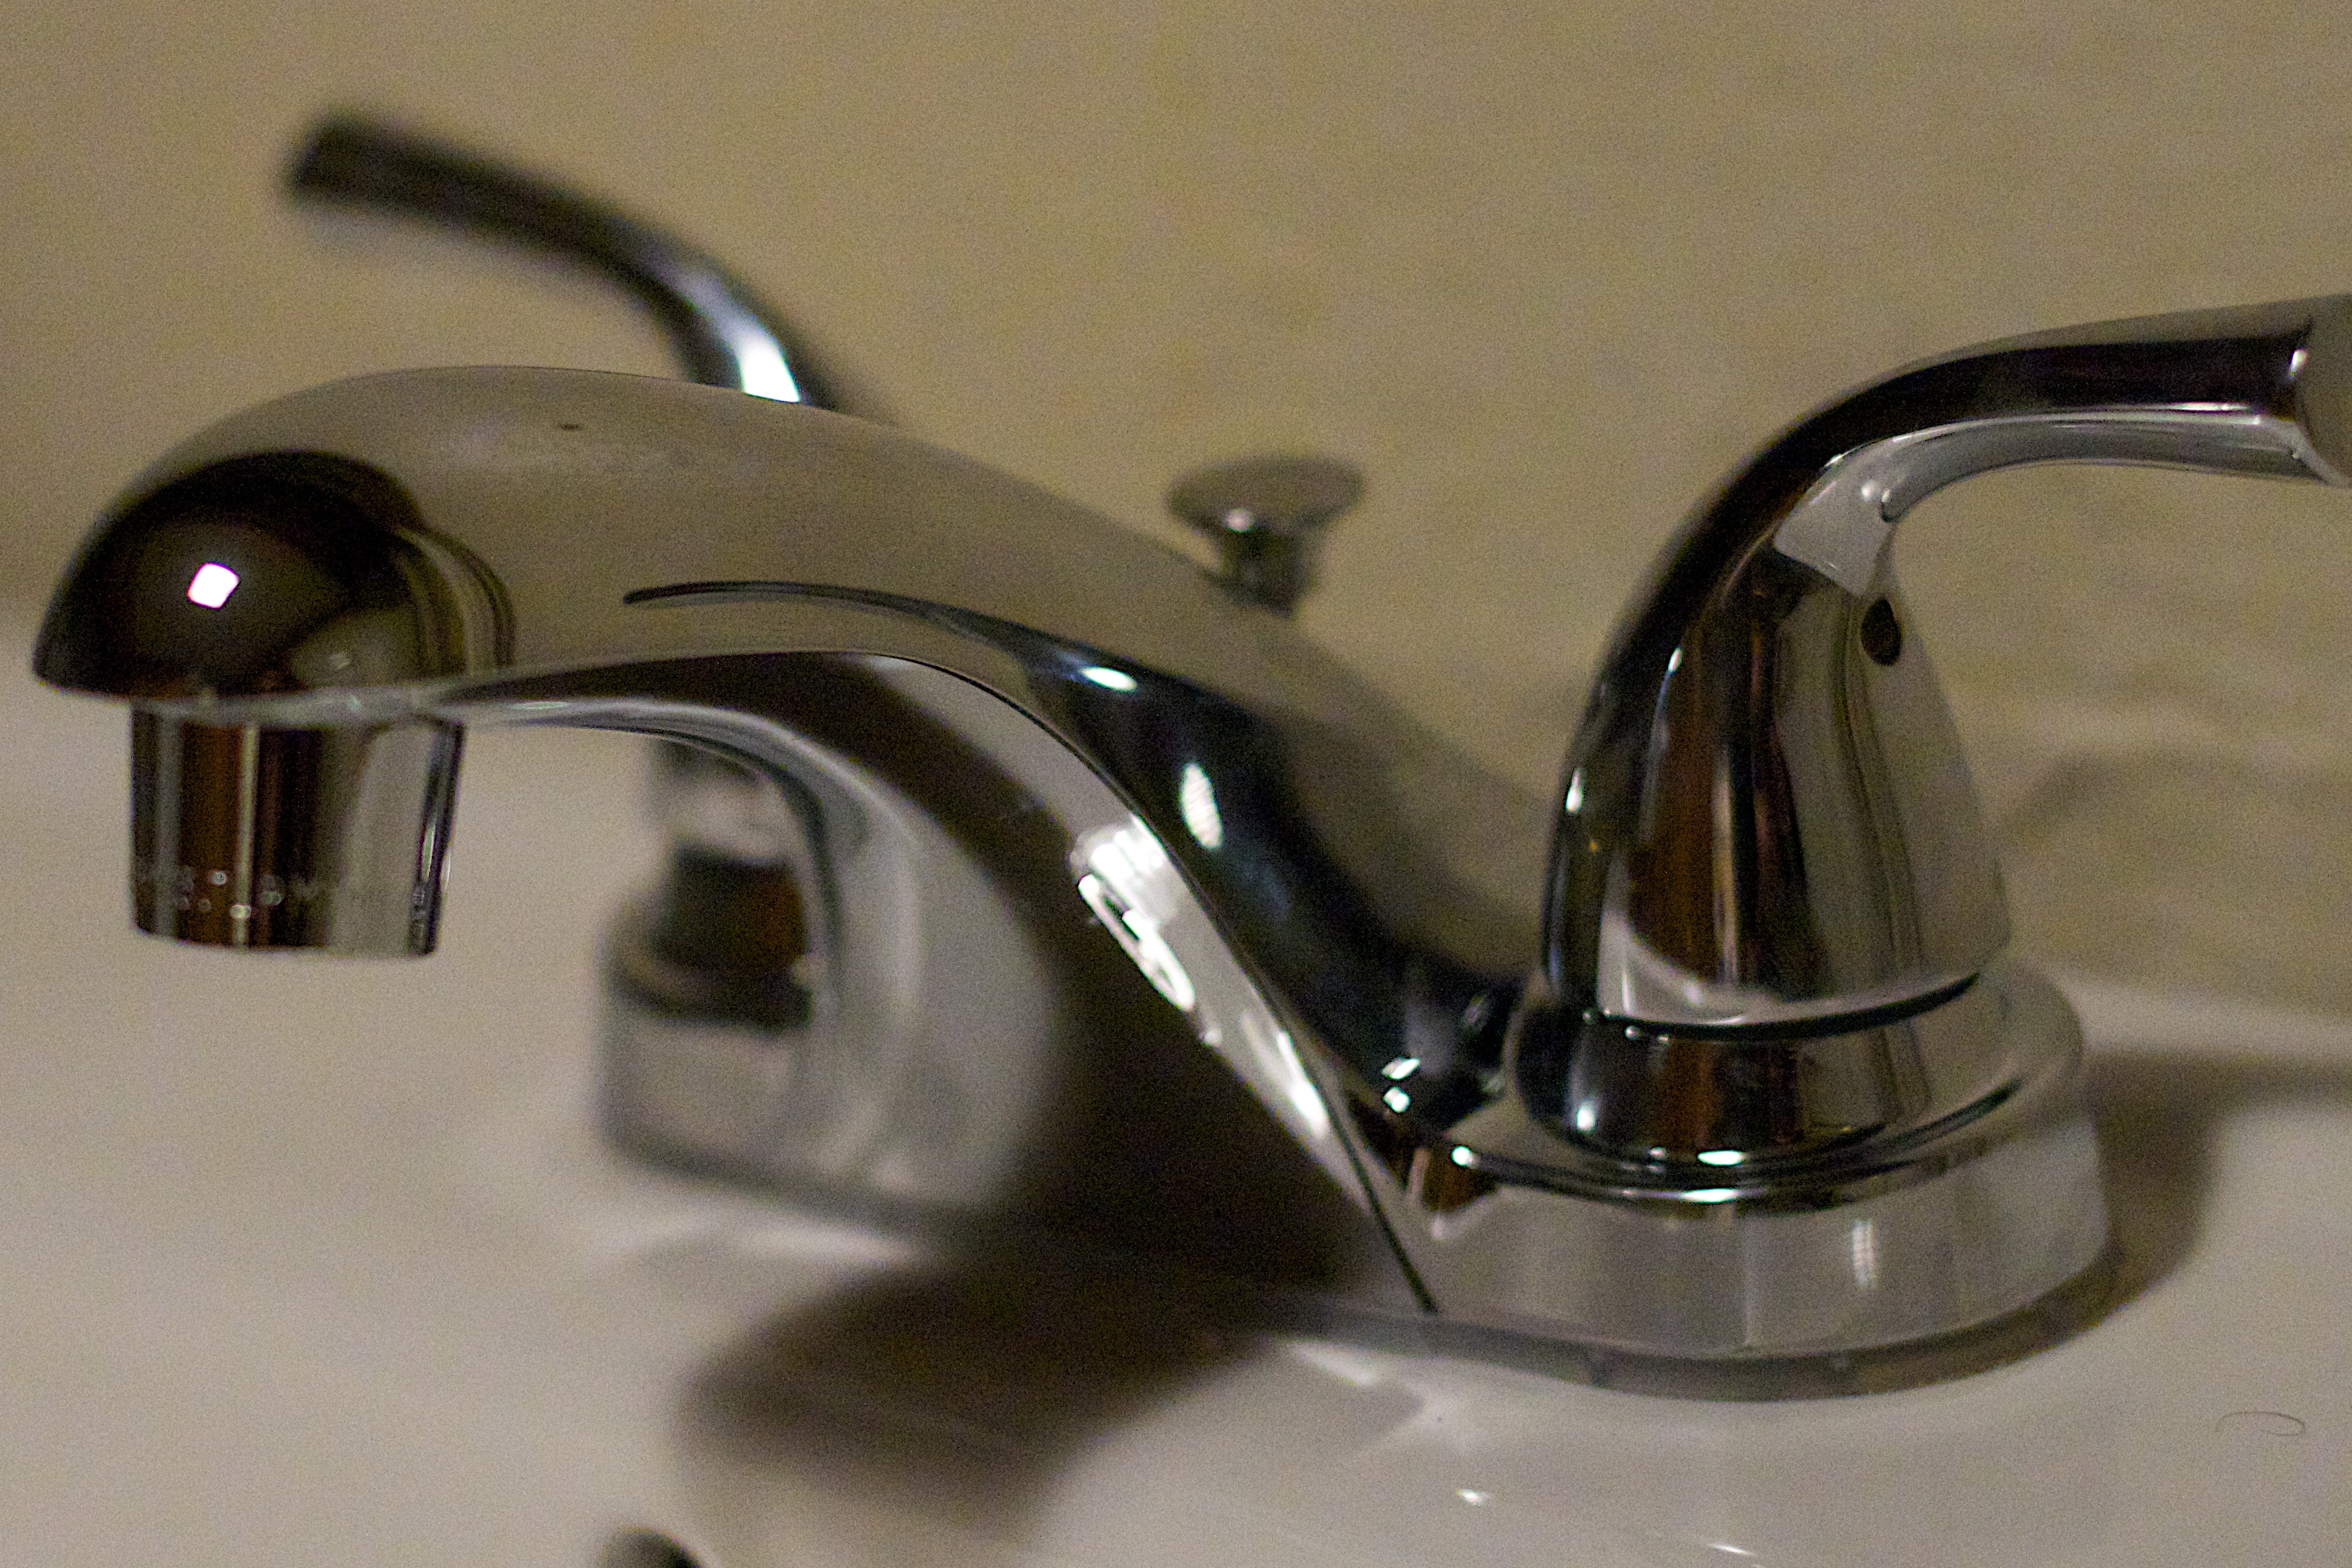
wheel, sink, tap, bidet, plumbing fixture